Renault Mégane

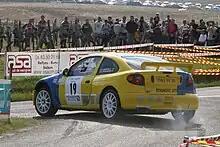
A privately entered Maxi Mégane at the 2006 Rallye des Côtes de Garonne, driven by Pierre Mainvielle.

The Mégane II was launched in September 2002 for the 2003 model year, and marked a completely new fresh start. The two cars bear very little resemblance, the new vehicle having been inspired by the manufacturer's new design language first seen in the Avantime.